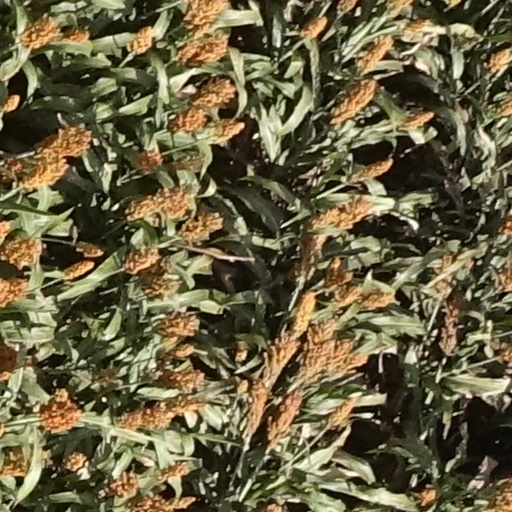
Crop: sorghum